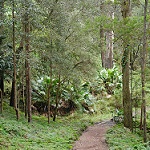
Label: forest